Simon Bolivar Buckner Jr.

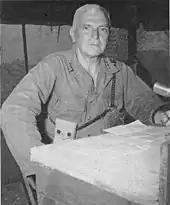
Buckner on Okinawa, 1945

In July 1944, Buckner was sent to Hawaii to organize the Tenth Army, which was composed of both Army and Marine Corps units. The original mission of the Tenth Army was to prepare for Operation Causeway, the invasion of Taiwan; however, this operation was canceled, and Buckner's command was instead ordered to prepare for the Battle of Okinawa. Beginning on April 1, 1945, this turned out to be one of the largest, slowest, and bloodiest sealandair battles in American military history. Despite historic amphibious assets, Buckner insisted on a frontal assault on the dug-in Japanese, although extremely costly in American lives, his strategy was ultimately successful. Late in the battle, Buckner failed to realize that the Japanese were pulling back to a secondary defensive line, allowing the Japanese to avoid destruction and escape with a significant force. Reducing this force in the southern part of the island cost enormous casualties, especially among the civilian population, who were trapped in the battle zone.